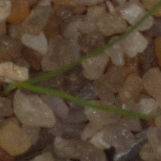
Label: loose_silkybent